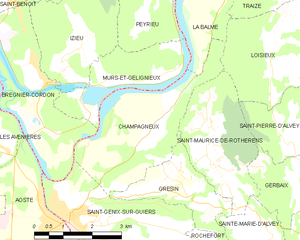
Carte des communes françaises